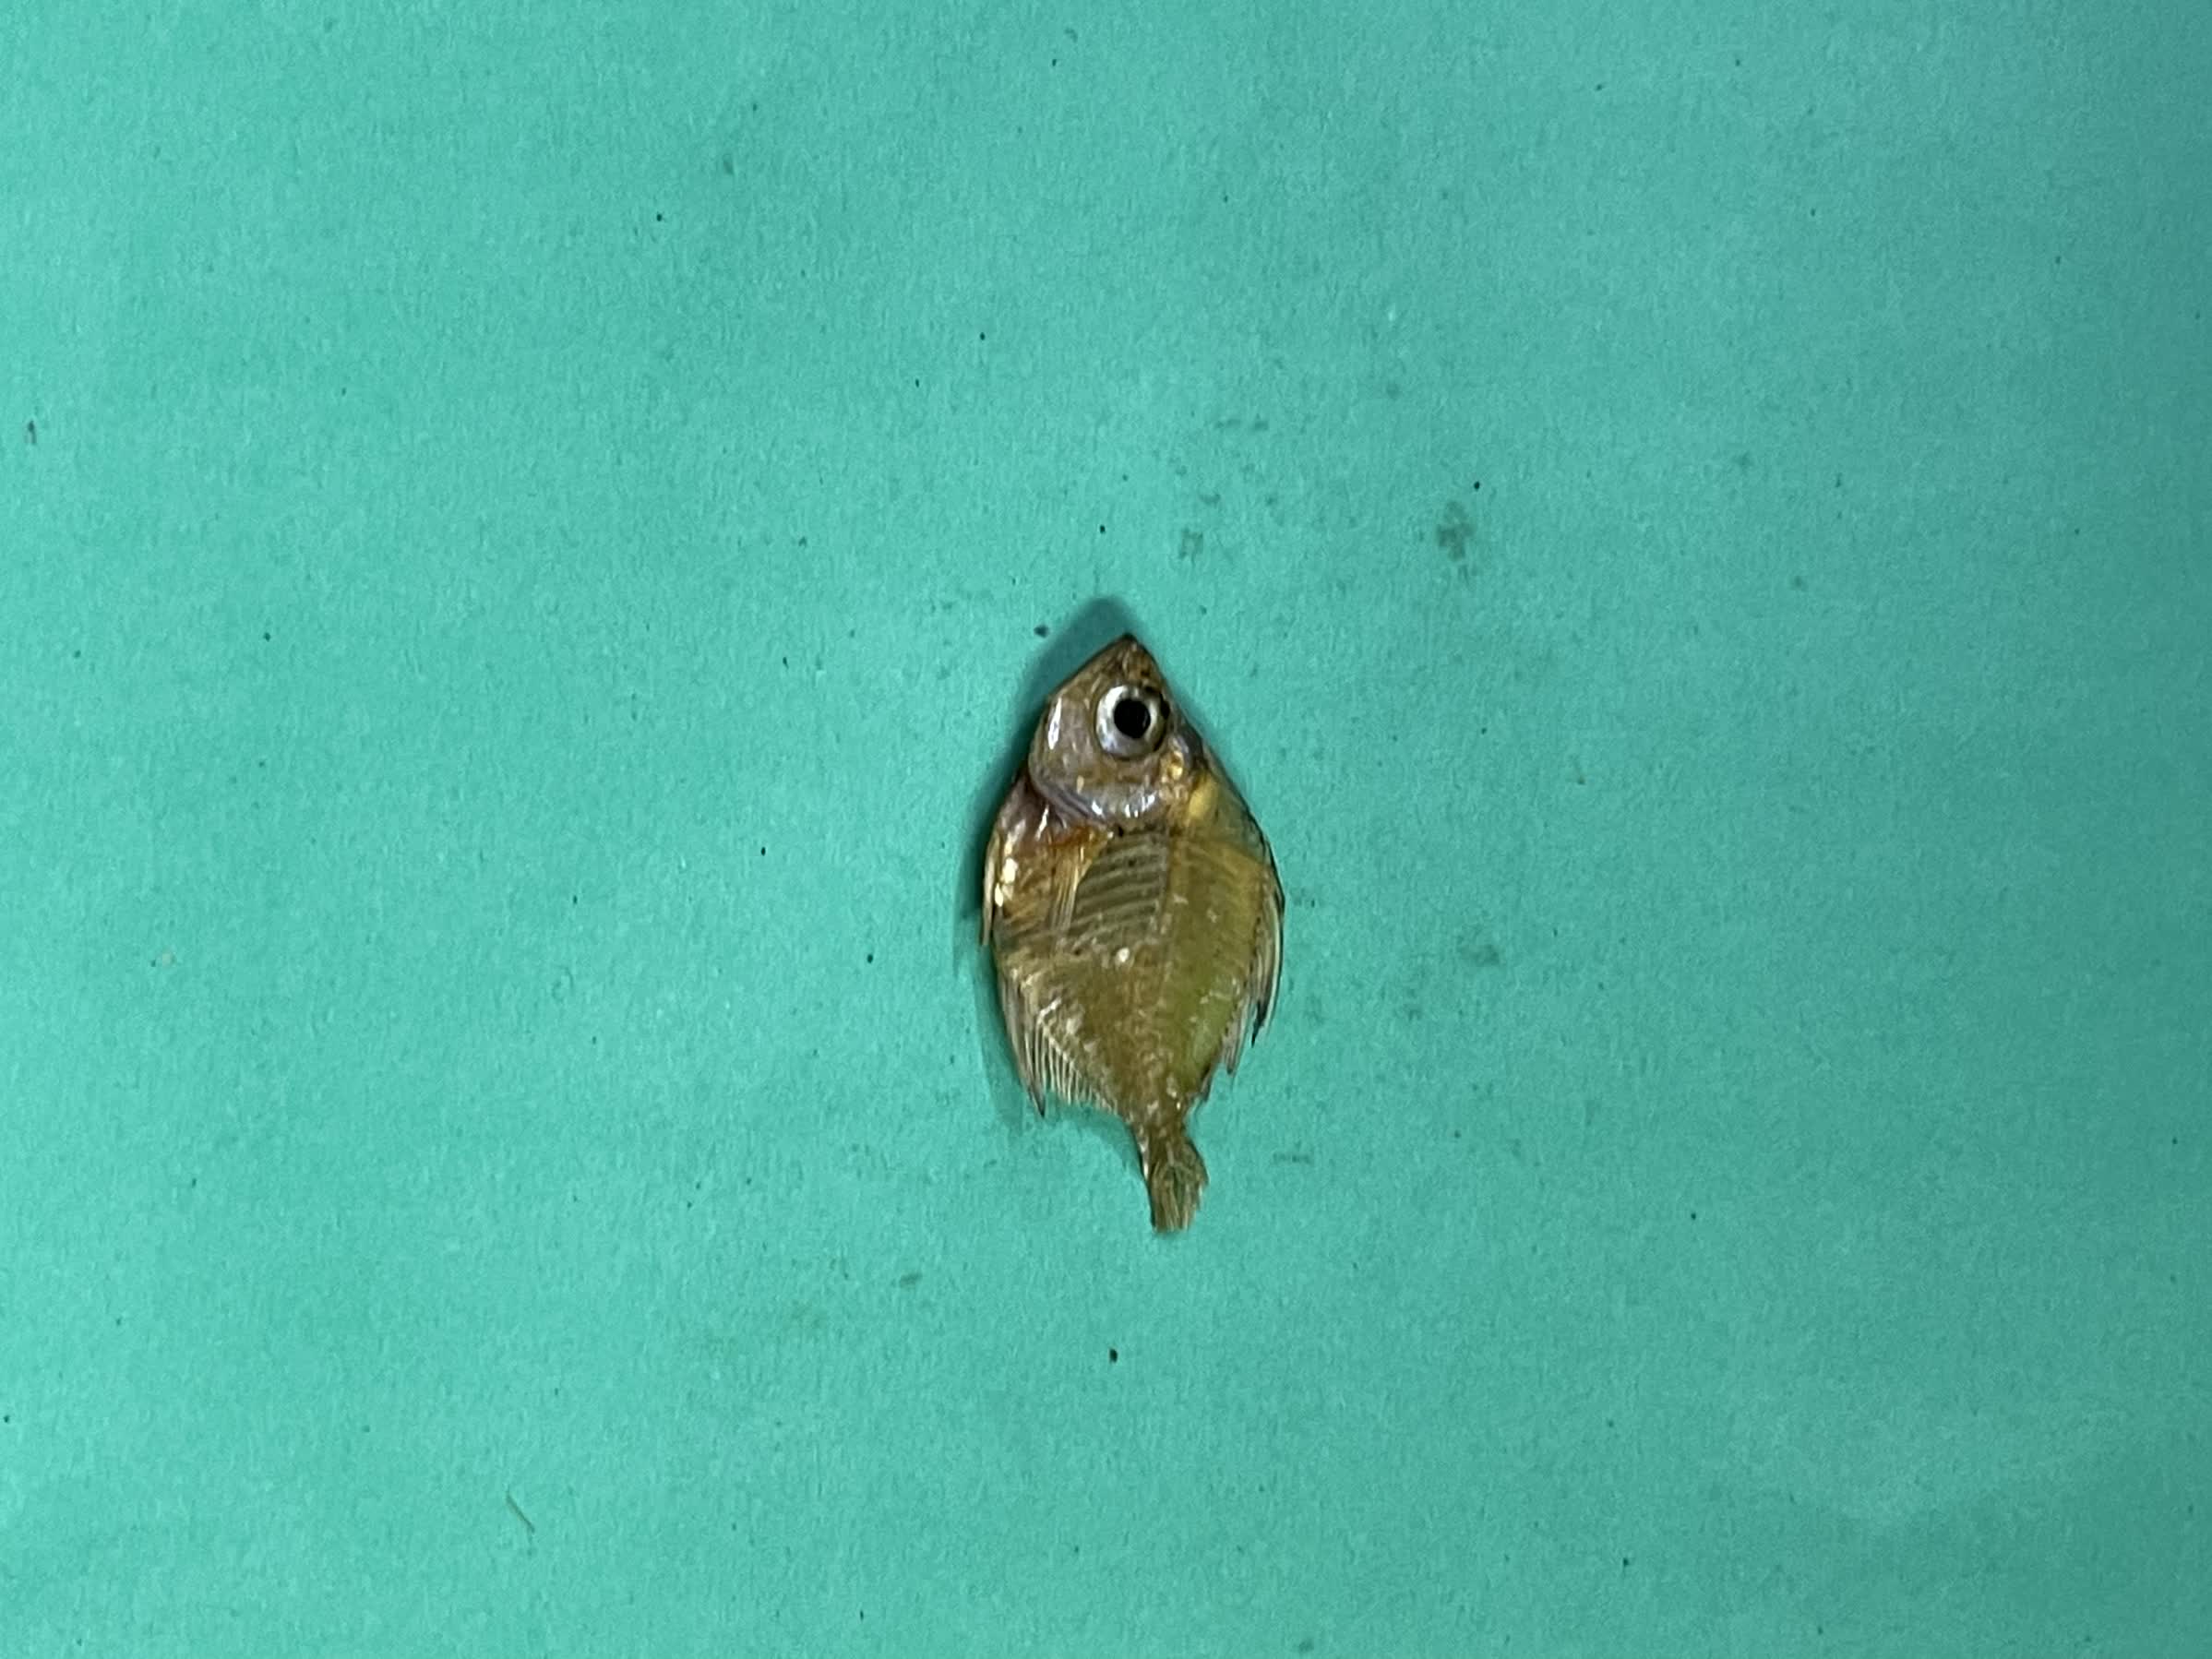
Species: Chanda